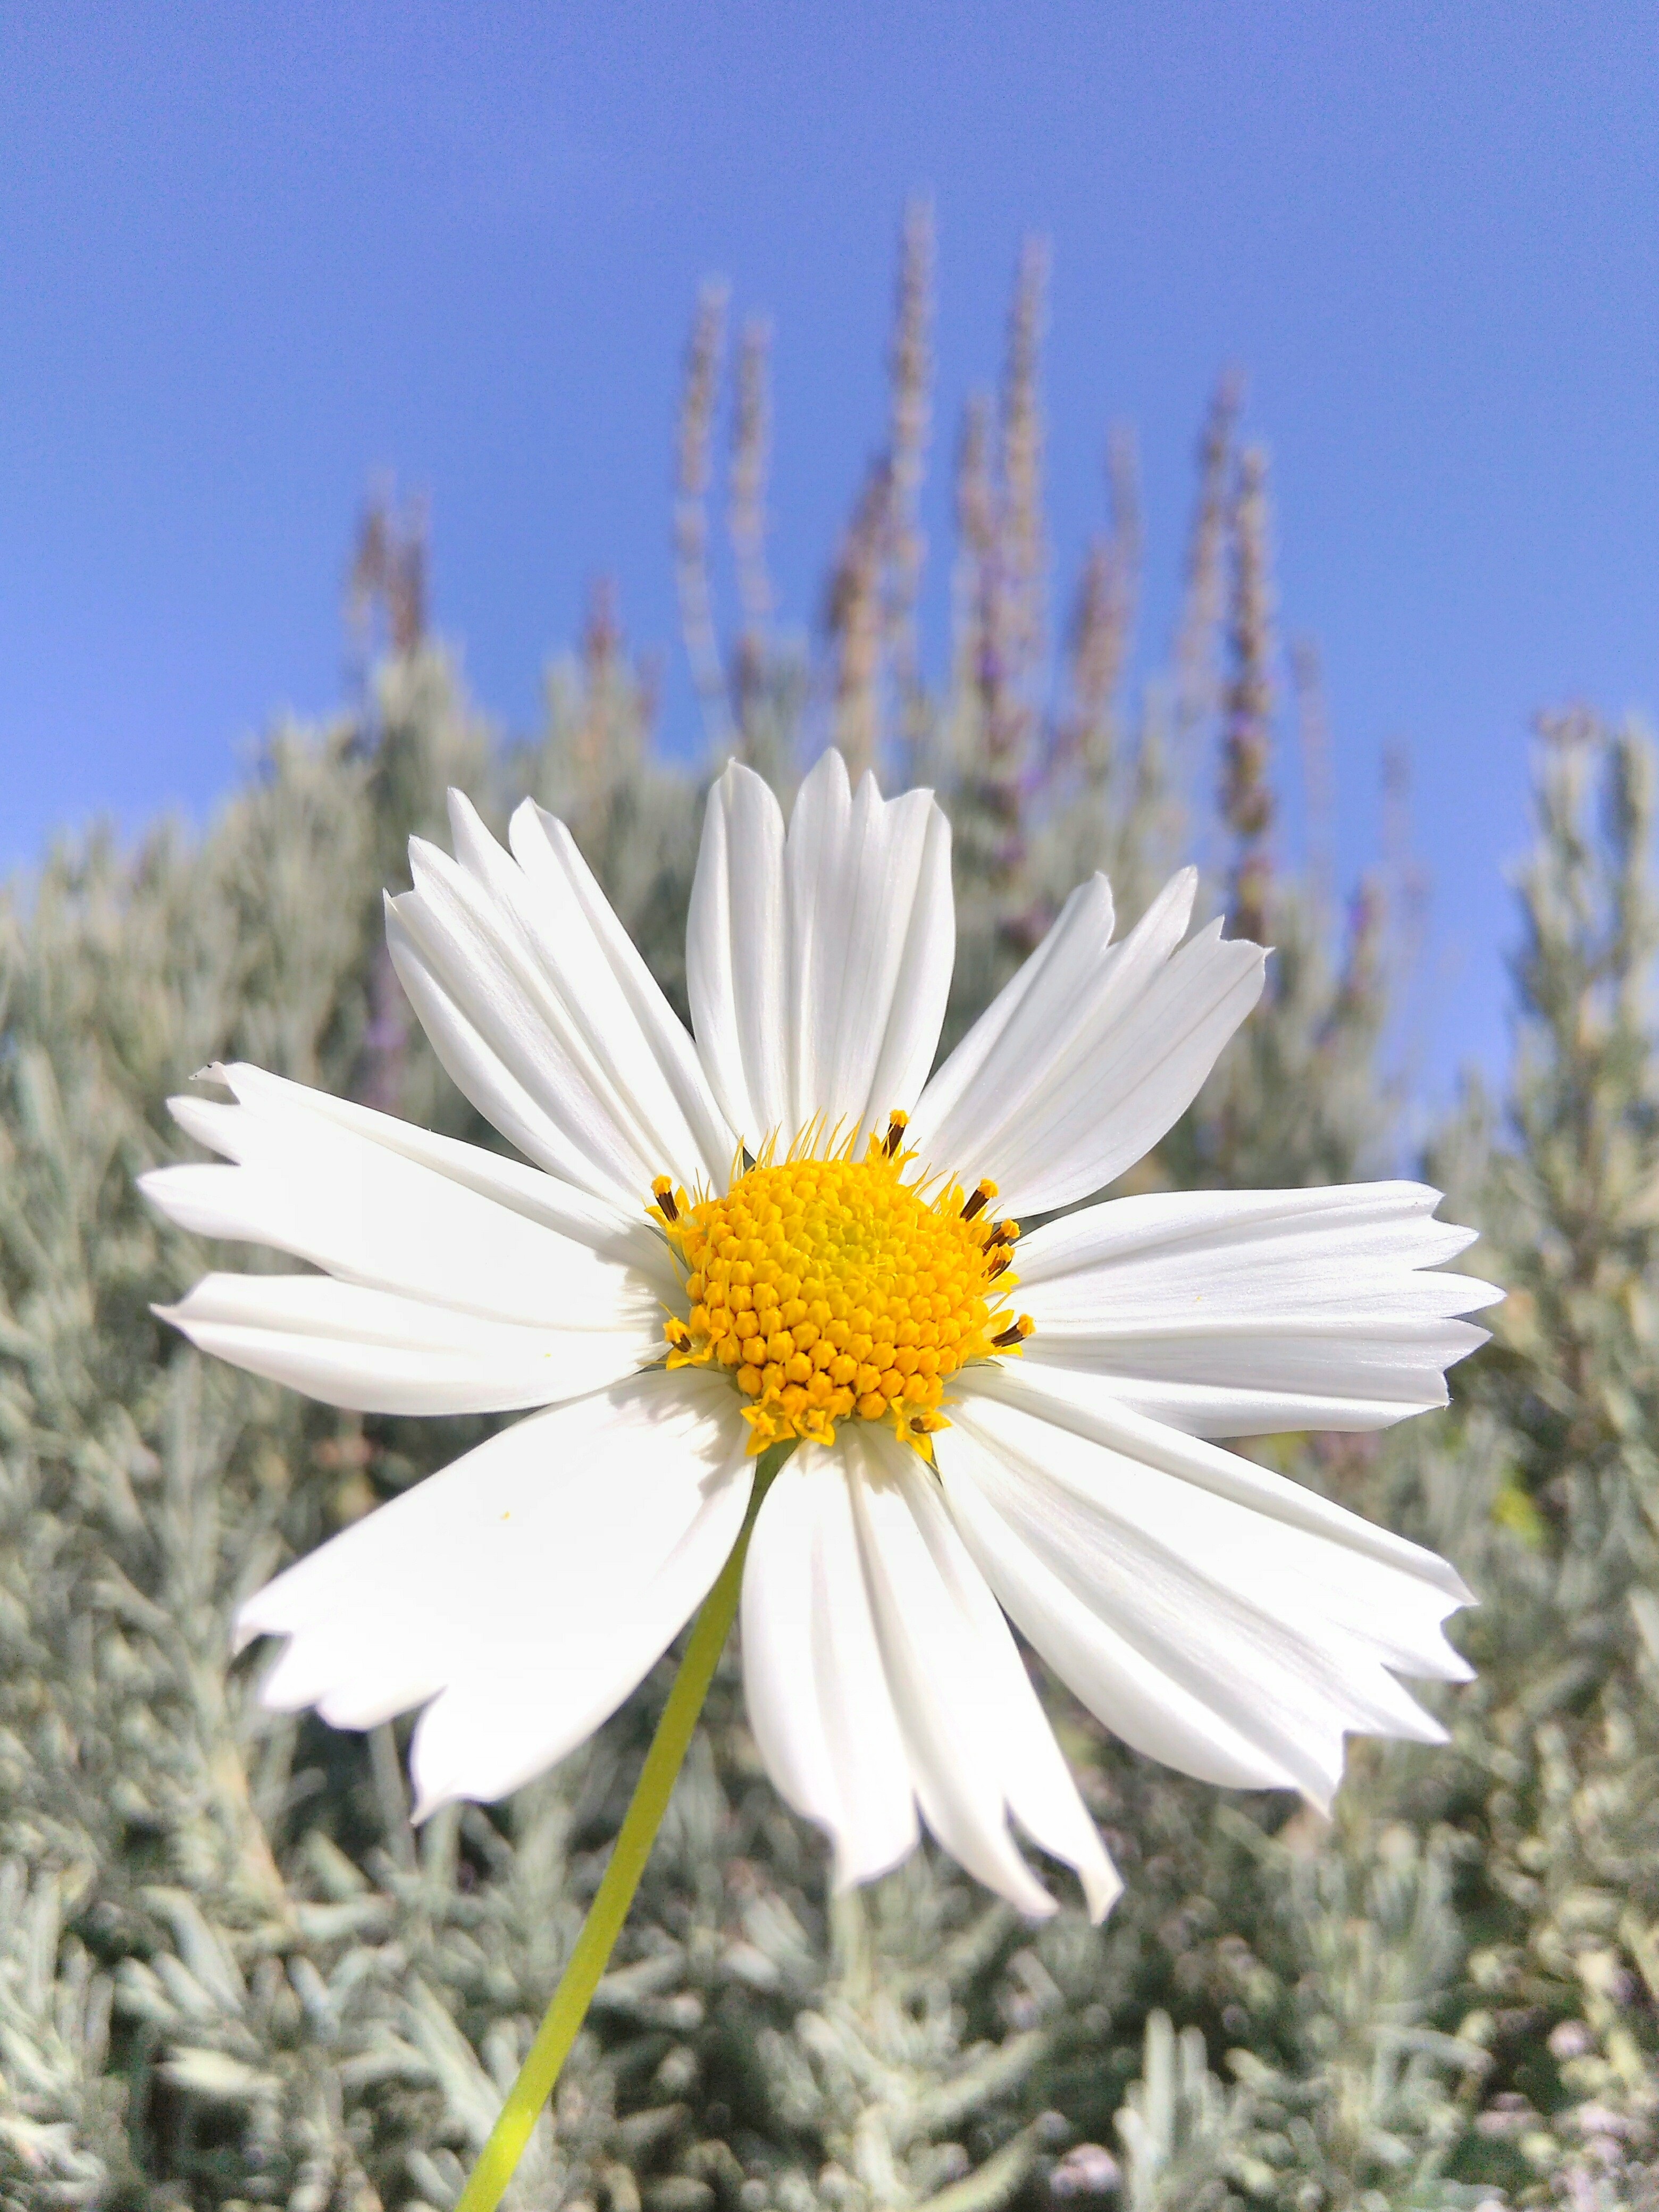
nature, plant, sky, white, field, meadow, prairie, flower, petal, daisy, herb, botany, garden, flora, wildflower, beautiful, spring flowers, ecosystem, macro photography, flowering plant, daisy family, oxeye daisy, land plant, chamaemelum nobile, marguerite daisy